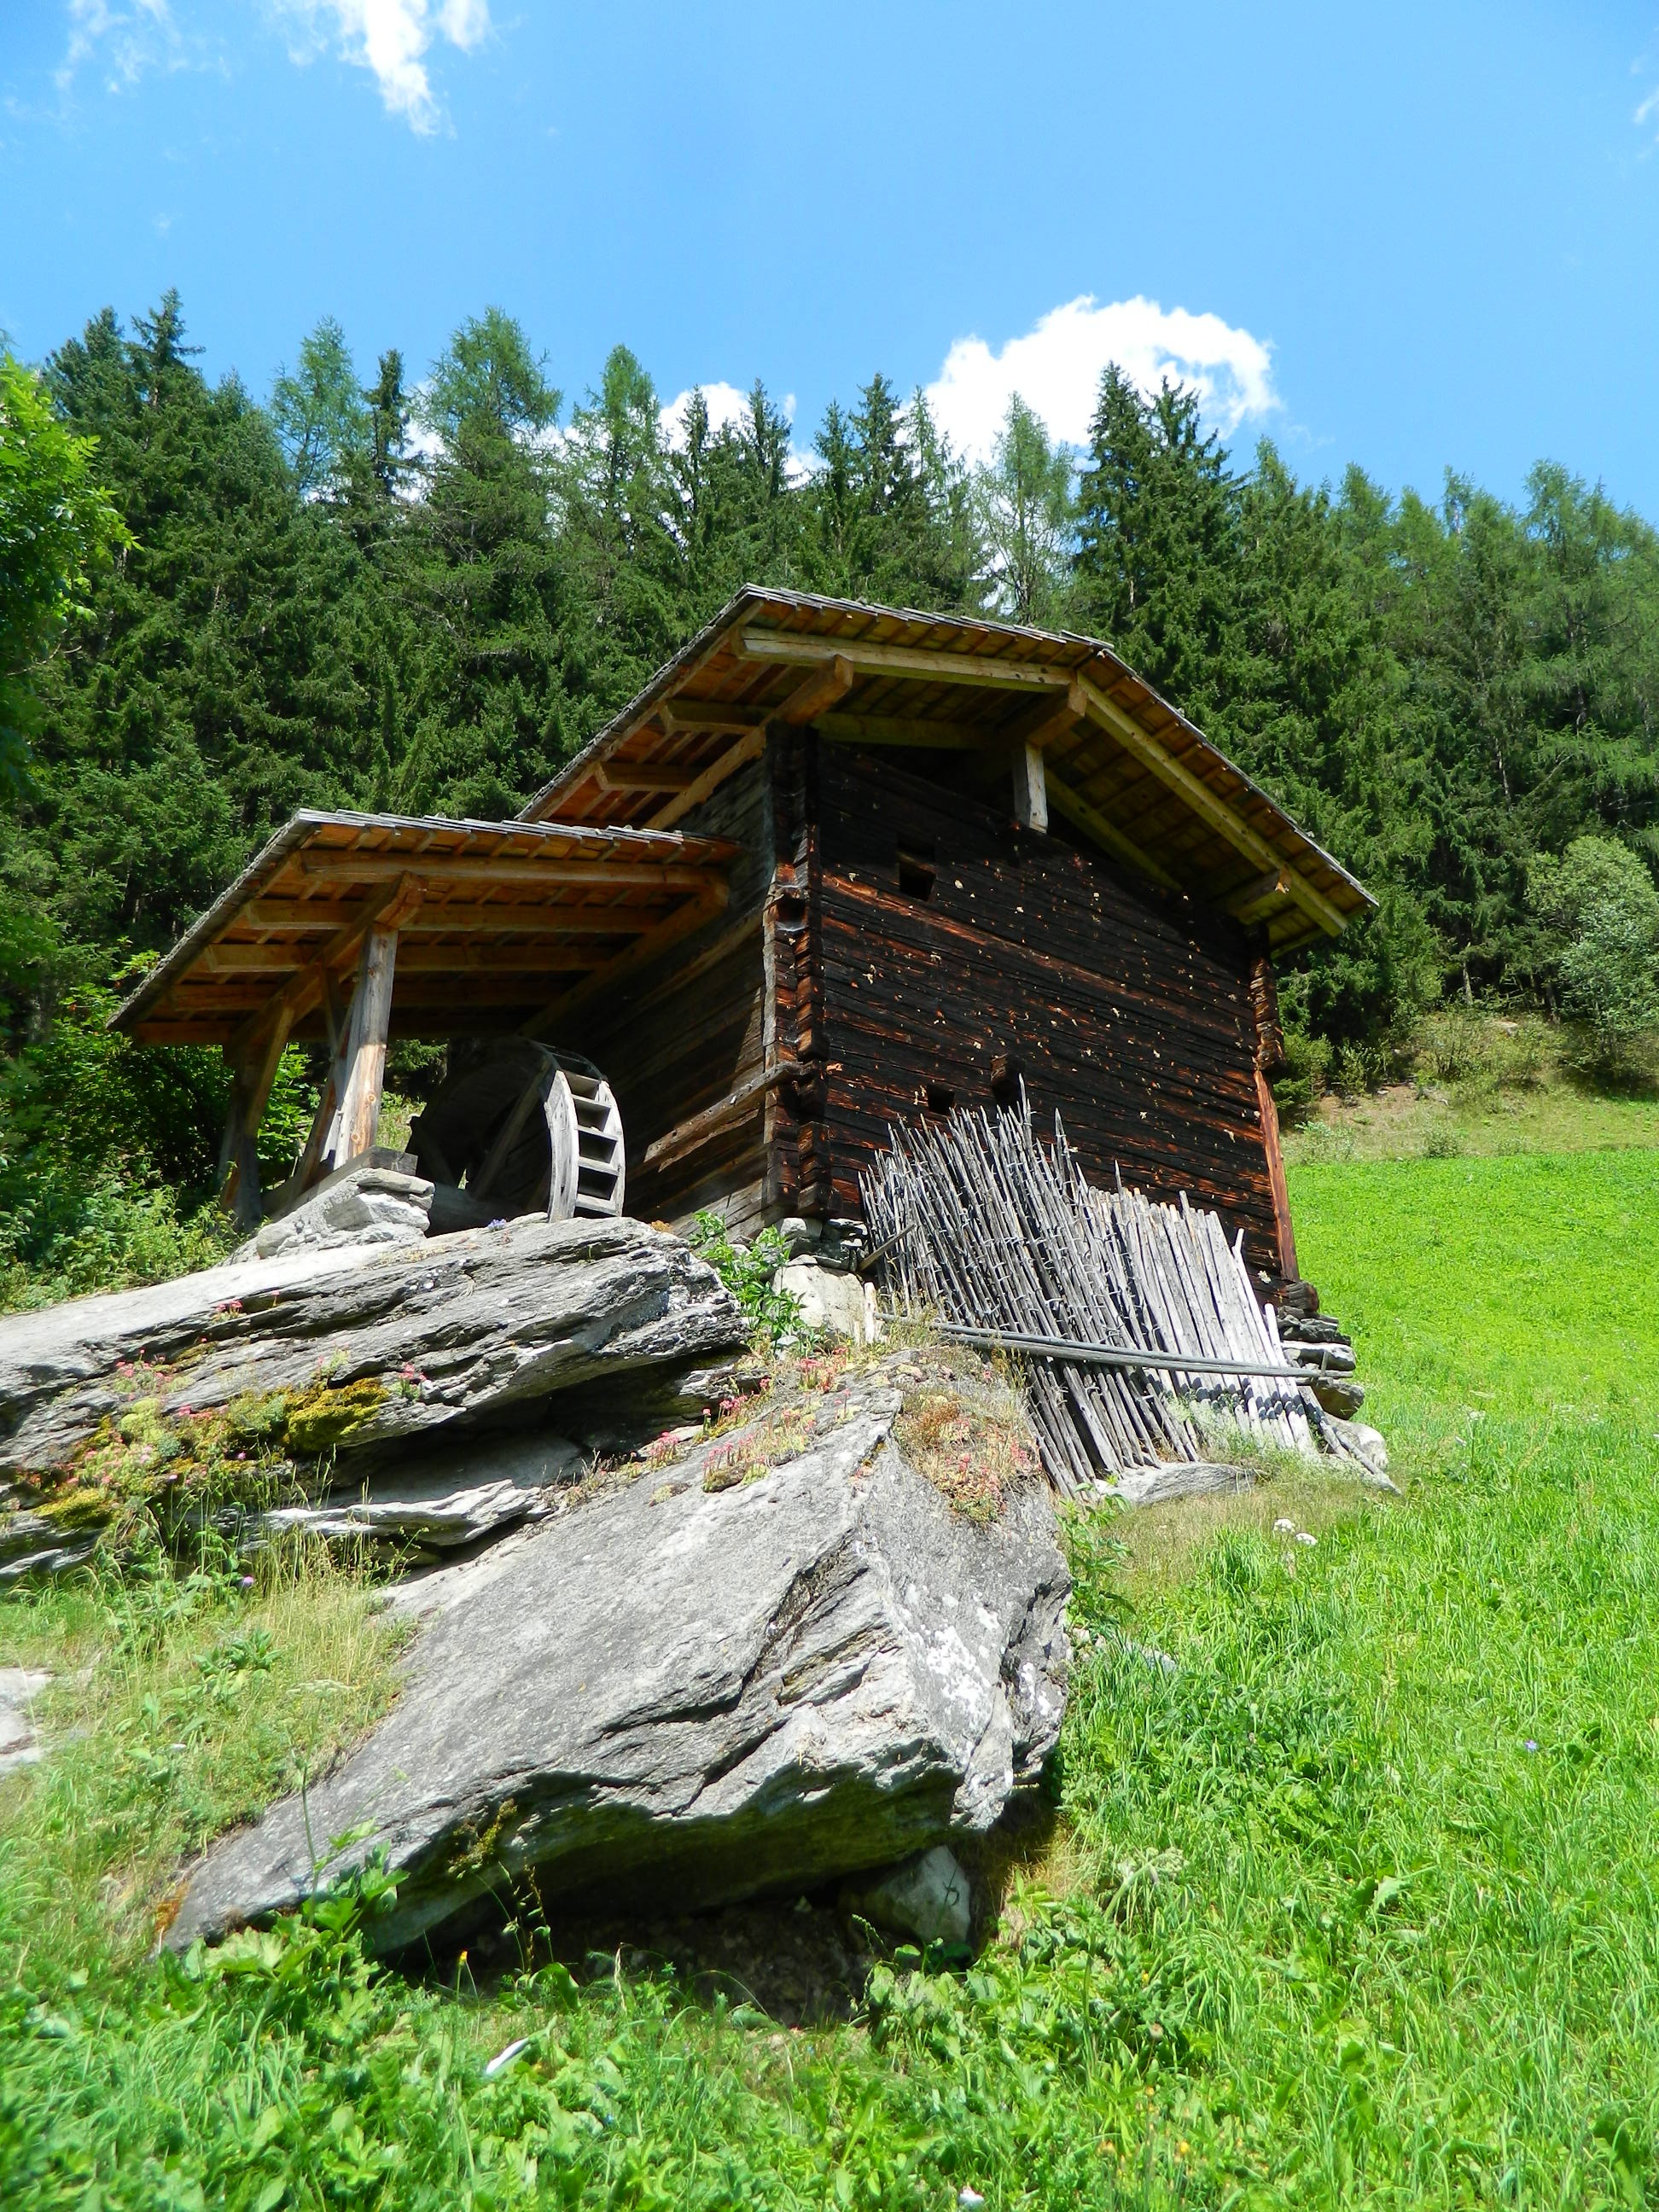
nature, forest, building, hut, shack, jungle, cottage, italy, mill, log cabin, dolomites, rural area